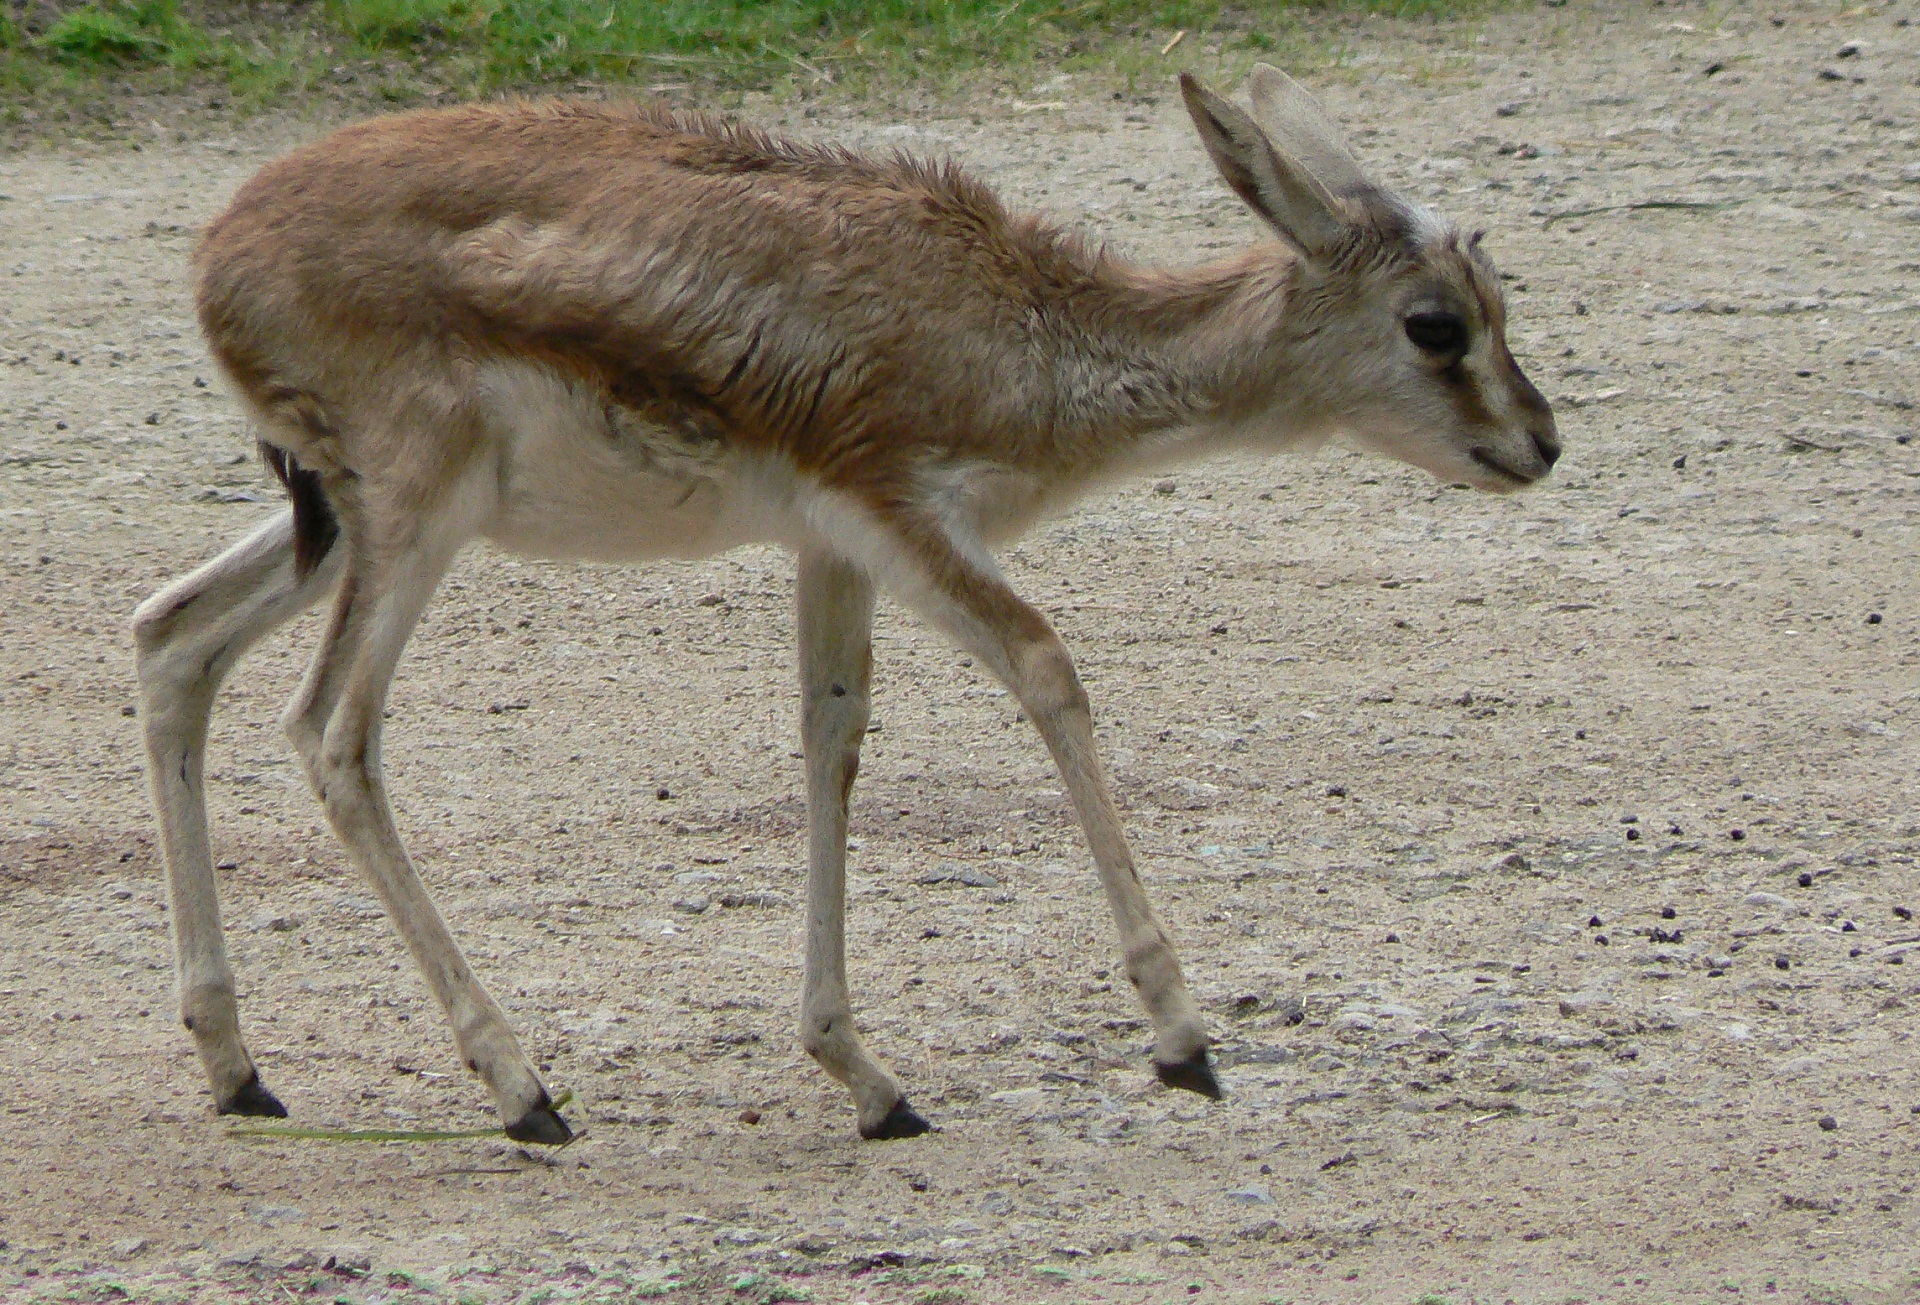
nature, walking, road, game, animal, wildlife, zoo, young, mammal, baby, fauna, antelope, outdoors, gazelle, newborn, reserve, vertebrate, gazella, vicuna, white tailed deer, springbok, guanaco